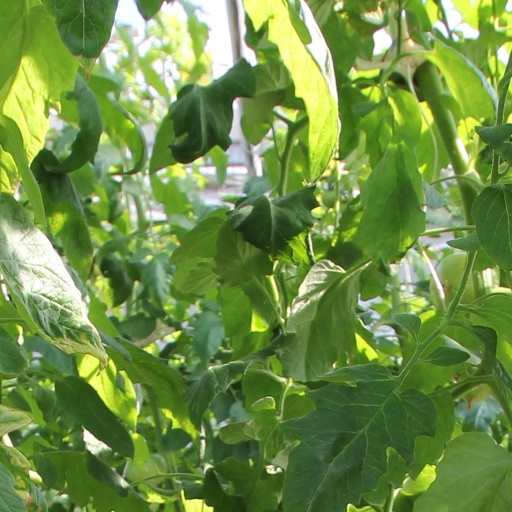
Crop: tomato